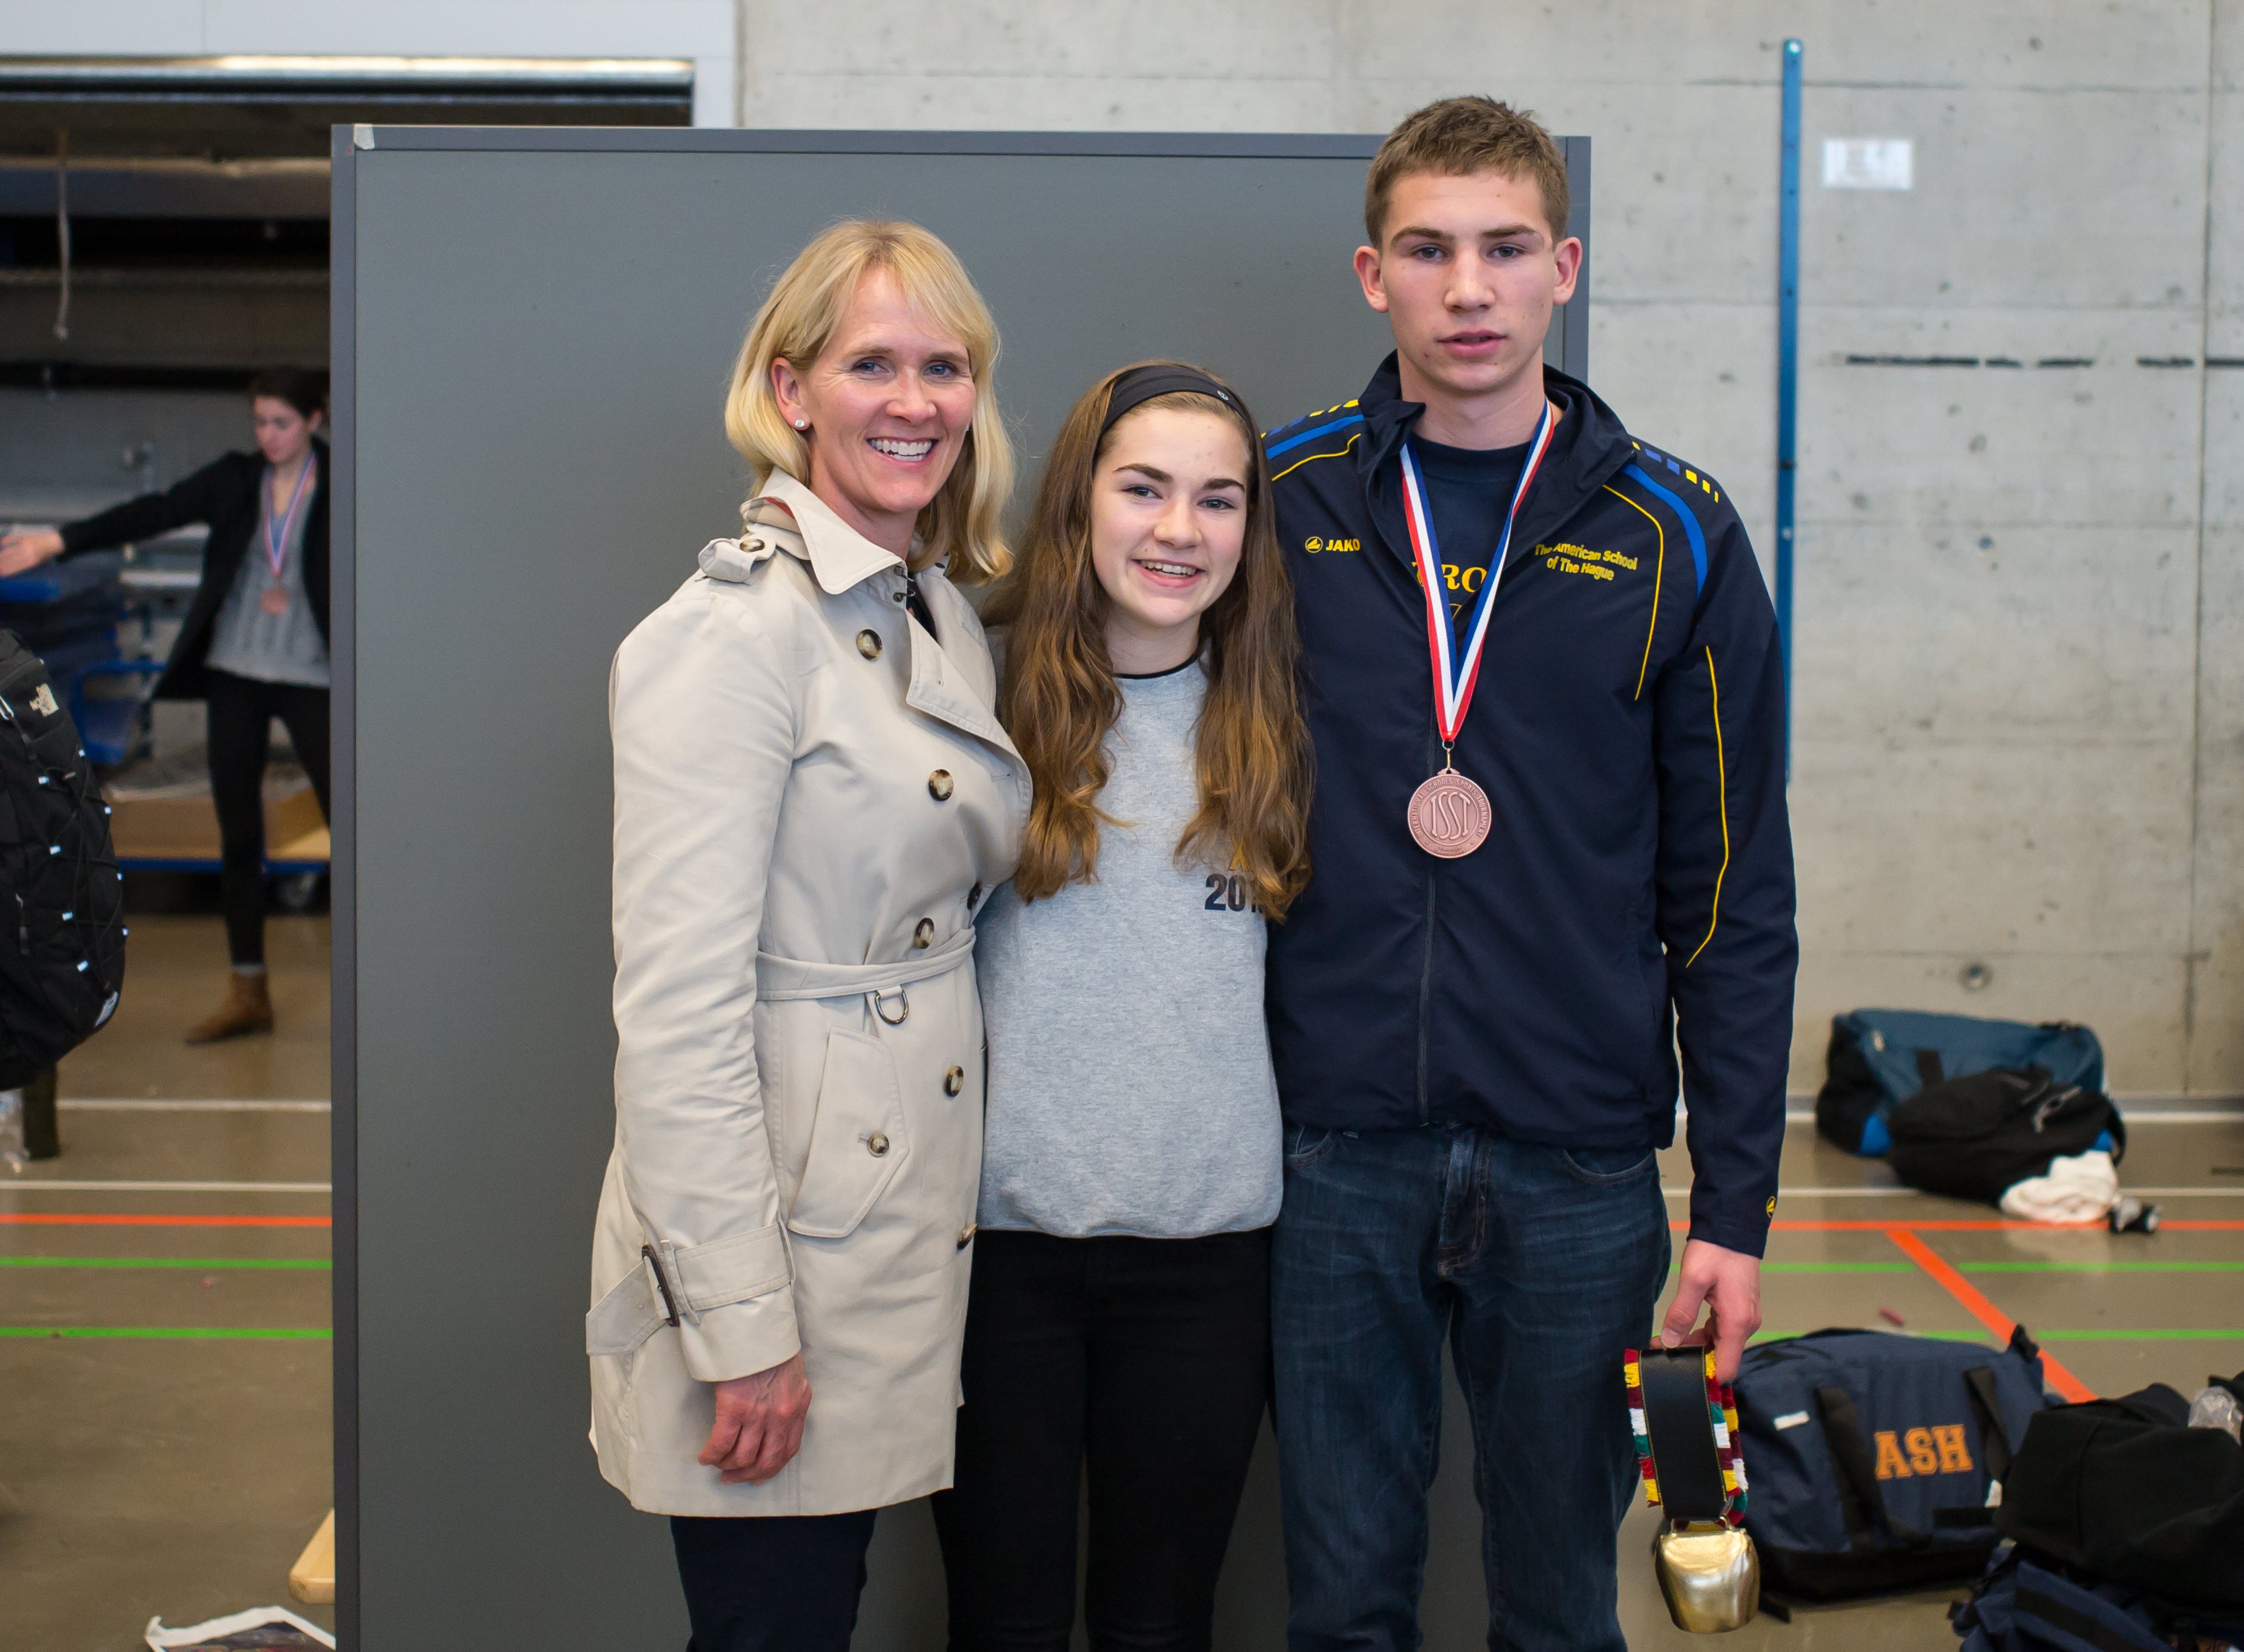
team, tournament, competition event